Pop rock

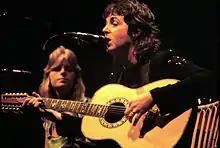
Paul McCartney and Wings performing in 1976 (Paul and Linda McCartney pictured)

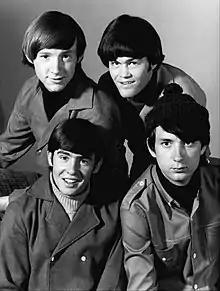
The Monkees in 1966

Much pop and rock music has been very similar in sound, instrumentation and even lyrical content. The terms "pop rock" and "power pop" have been used to describe more commercially successful music that uses elements from, or the form of, rock music. Writer Johan Fornas views pop/rock as "one single, continuous genre field", rather than distinct categories. To the authors Larry Starr and Christopher Waterman, it is defined as an "upbeat variety of rock music" represented by artists and bands such as Andy Kim, the Bells, Paul McCartney, Lighthouse, and Peter Frampton.